M. Swift and Sons Company

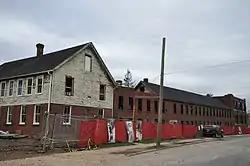

The M. Swift and Sons Company is a historic industrial complex at 10 and 60 Love Lane in Hartford, Connecticut. Established around 1887, it was the home of one of the nation's most successful manufacturers of gold leaf by the process of goldbeating. The complex, including both industrial and residential components, was listed on the National Register of Historic Places in 2013.